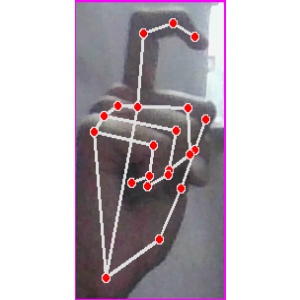
अक्षर: ट